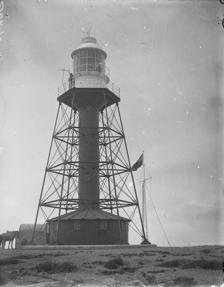
Building: South Neptune Island Lighthouse
Country: Unknown
Year built: 1901
Lighthouse South Neptune Island Lighthouse (current) South Neptune Island Lighthouse, 1902 Location Neptune Islands South Australia Australia Coordinates 35°20′15.1″S 136°07′02.6″E / 35.337528°S 136.117389°E / -35.337528; 136.117389 Tower Constructed 1985 Construction brick tower Automated 1990 Height 8 metres (26 ft) Shape cylindrical tower with balcony and lantern removed in 1990 Markings unpainted tower, white lantern and balcony Power source solar power Operator Australian Maritime Safety Authority Heritage state heritage place (except lighthouse tower) since 15 December 1994 Light Focal height 43 metres (141 ft) Intensity 24,000 cd Range 26 kilometres (16.2 mi) Characteristic Fl( 3) W 20s. South Neptune Island Lighthouse is a lighthouse on South Neptune Islands within the Neptune Islands , near the entrance to Spencer Gulf in South Australia . History It was first lit on 1 November 1901.  During the 1980s, a new tower was built to replace the original tower which was relocated to Port Adelaide to become part of the collection of the South Australian Maritime Museum .  The lighthouse was converted to automatic operation in the early 1990s. The remains of the first lighthouse, along with the attached keepers' cottages, store, outbuildings, island reserve, stone fences, stone rainwater tanks, and grave sites have been listed on the South Australian Heritage Register since 15 December 1994. The site's significance is reported as follows: This relatively intact lighthouse complex is significant for its association with South Australia's maritime history and the State's continuing dependence on shipping for transport of commodities in the early 20th century. The construction of the keepers' cottages as an attached row, rather than separate buildings, was not common in South Australia, and these remain as the only surviving example of such construction in the State. The lighthouse has since been returned to Port Adelaide (see registered place 10313) , but the remaining buildings illustrate the isolation and self-sufficient lifestyle of one of the State's more isolated lightstations. (HSA 2/2000) See also South Australia portal Engineering portal List of lighthouses in Australia References